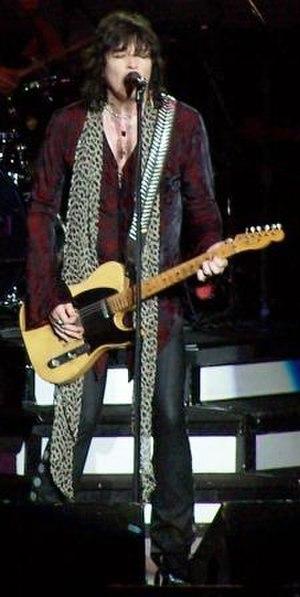
Tom Keifer est un musicien américain, il est le leader du groupe Cinderella.